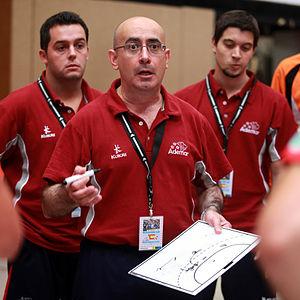
Jordi Ribera Romans, né le 5 mars 1963 à Sarrià de Ter, est un entraîneur de handball espagnol.
L'équipe d'Espagne masculine de handball est constituée par une sélection de joueurs espagnols sous l'égide de la Fédération royale espagnole de handball, pour prendre part aux compétitions internationales.